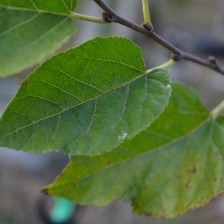
Variety: Kamphaengsaeng42